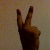
The image shows a hand gesture representing the number 2 in Indian Sign Language.